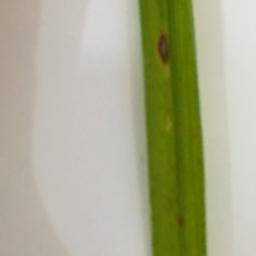
Label: Rice___Leaf_Blast